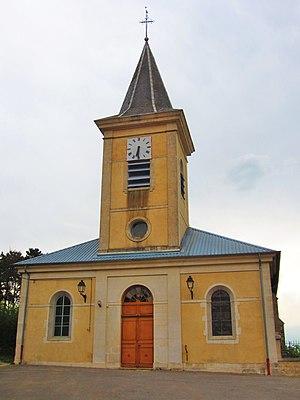
Eglise Vieville Cotes
Viéville-sous-les-Côtes est un village du département de la Meuse faisant partie de la commune de Vigneulles-lès-Hattonchâtel. Jusqu'au 1ᵉʳ janvier 1973, date de son rattachement à Vigneulles-lès-Hattonchâtel, Viéville-sous-les-Côtes est une commune indépendante.
Vigneulles-lès-Hattonchâtel est une commune française située dans la région culturelle et historique de Lorraine, dans le département de la Meuse en région Grand Est.